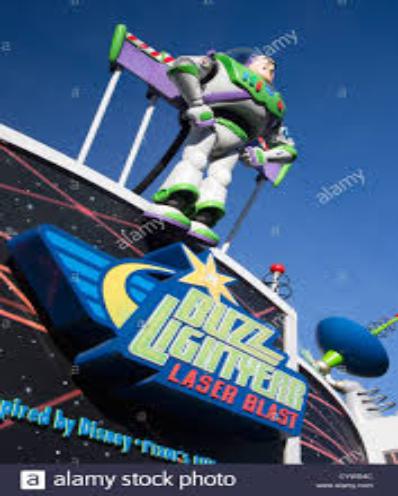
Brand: Buzz Blasts
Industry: Food